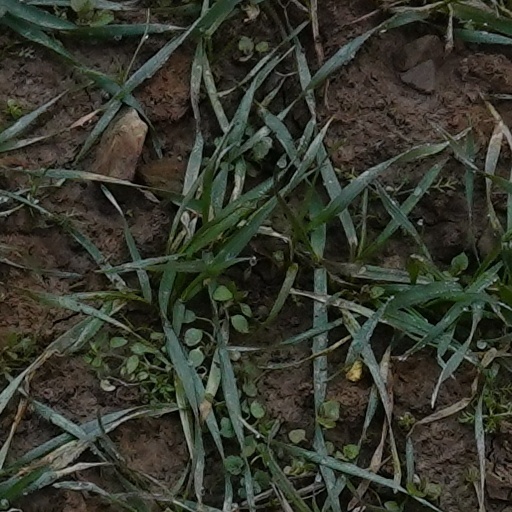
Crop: wheat